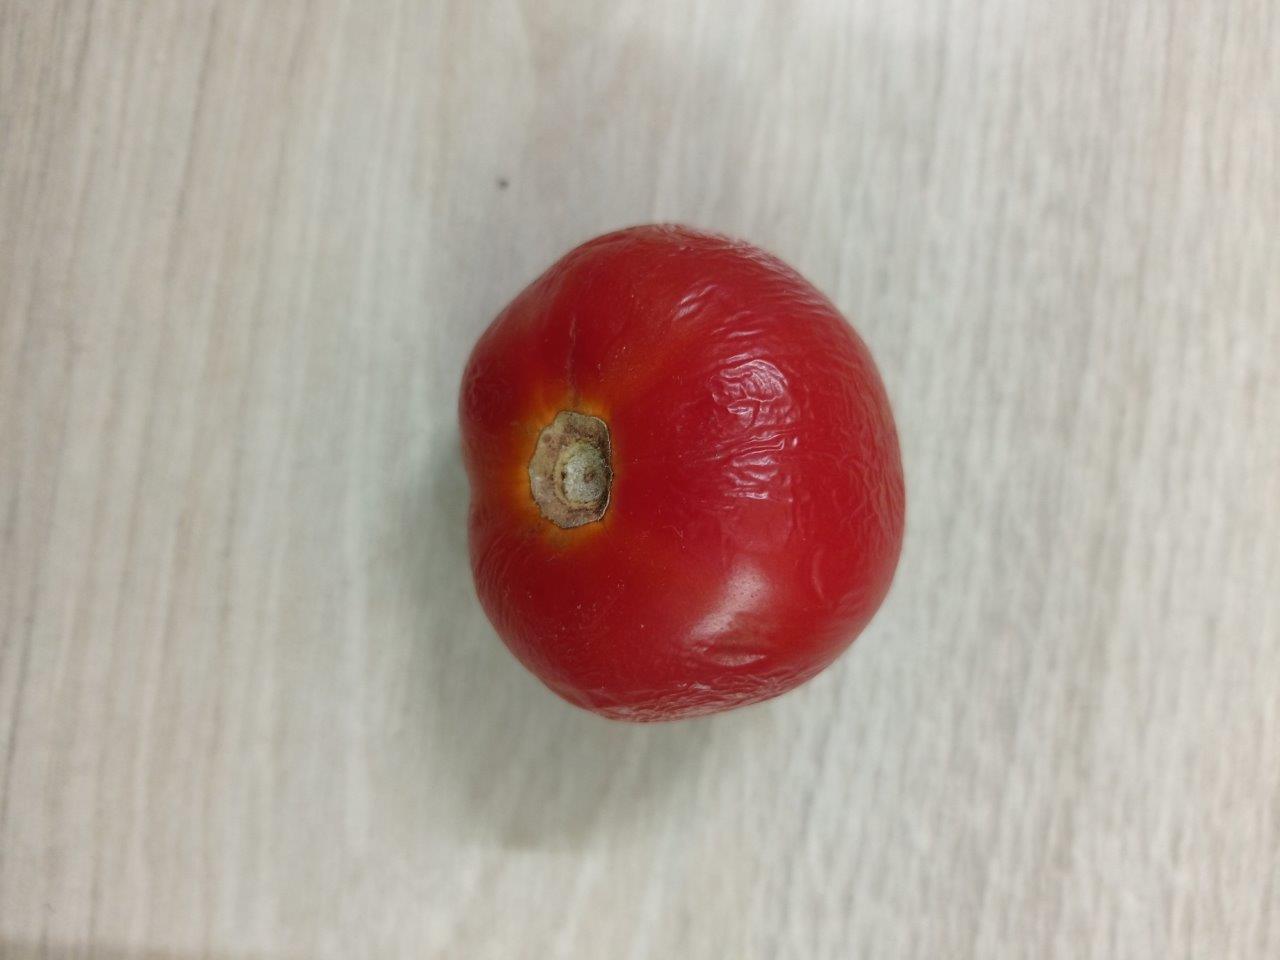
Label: Fresh